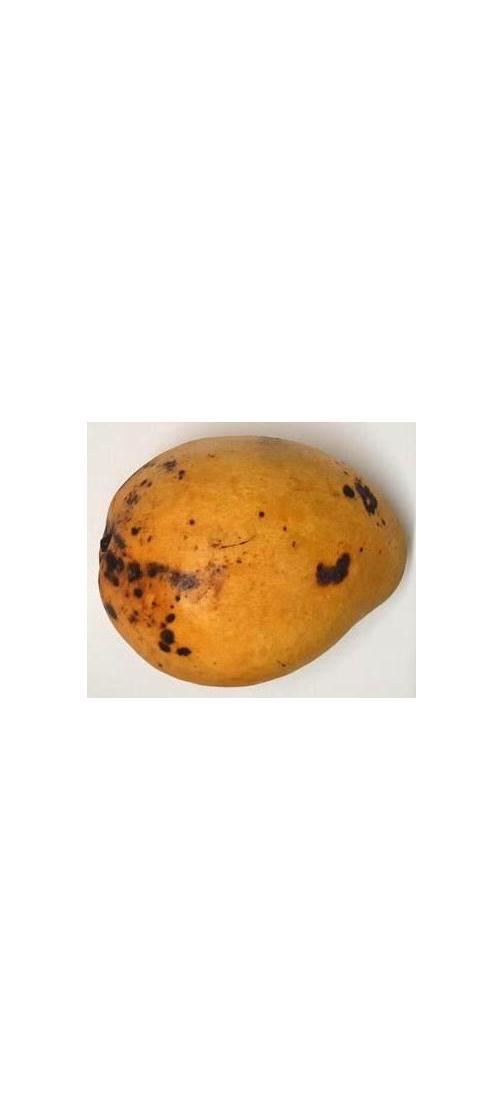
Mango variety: Bari-11